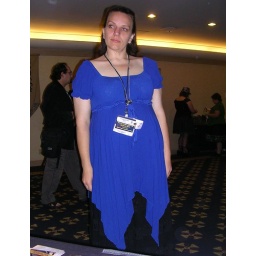
Sabre in pretty blue shirt